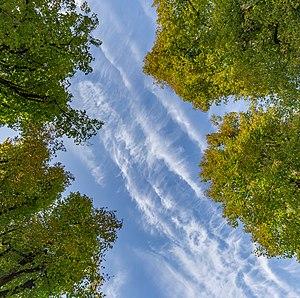
Feuillages de tilleuls et ciel à Planina, Postojna, Slovenie Polski: Lipy i
La Slovénie est située à la frontière entre l'Europe du sud, la mer Méditerranée et les Alpes. Les Alpes slovènes, décomposées en 3 zones, dominent la Slovénie au nord-ouest et près de la frontière autrichienne. La portion slovène de la côte adriatique s'étend sur environ 50 km de l'Italie à la Croatie.